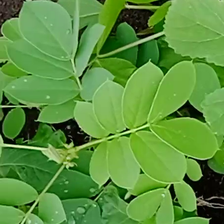
Weed species: Sicklepod_(Senna obtusifolia)